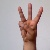
The image shows a hand gesture representing the letter 'W' in Indian Sign Language.